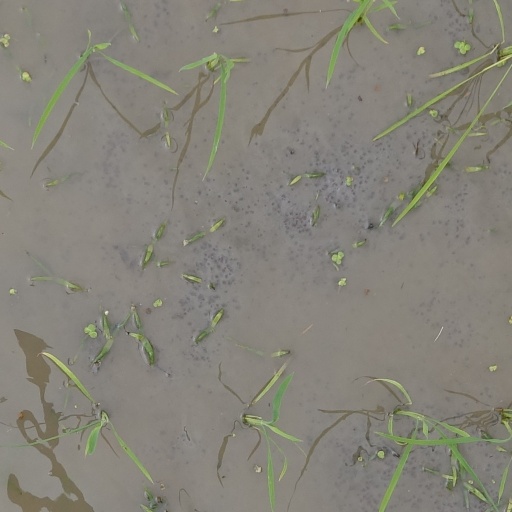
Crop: rice